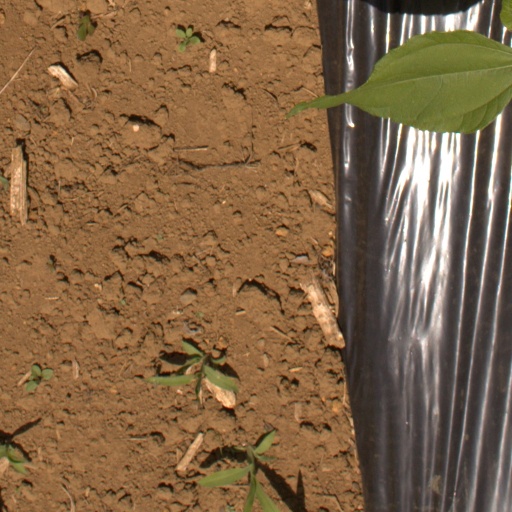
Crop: Jerusalem artichoke